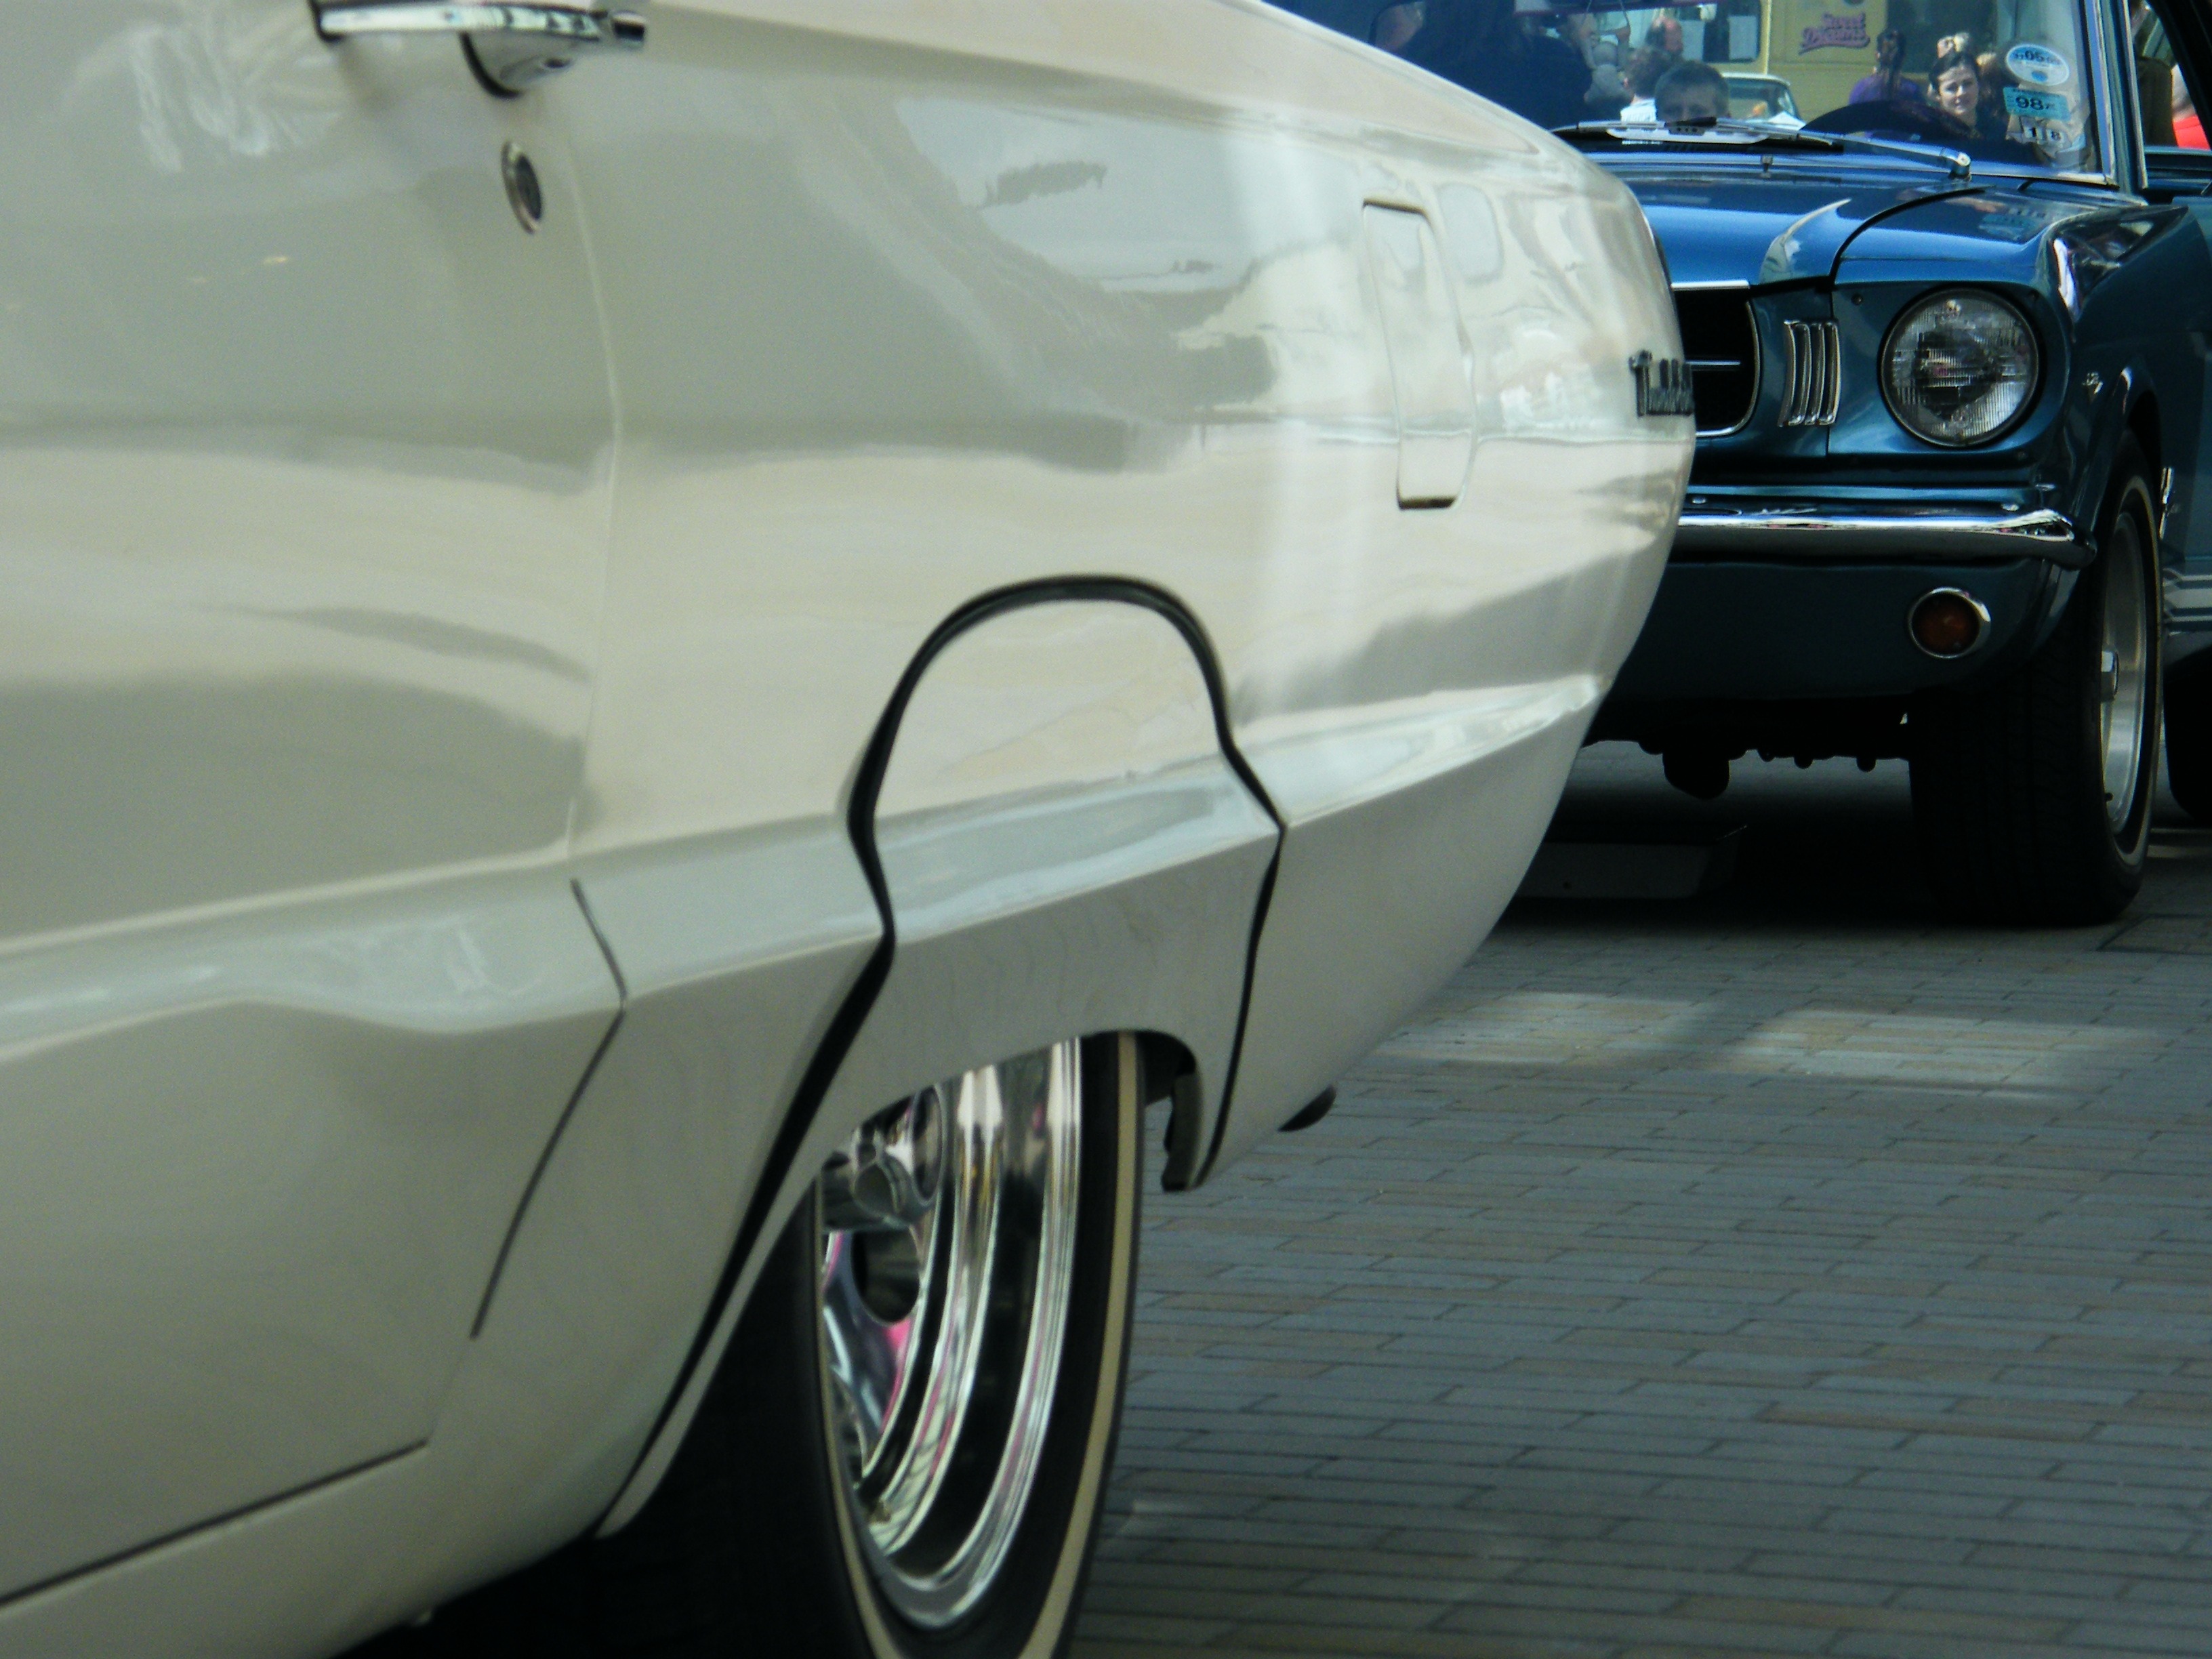
road, car, vintage, wheel, automobile, retro, travel, transportation, vehicle, drive, speed, motor vehicle, bumper, motor, classic, convertible, mustang, 1950, engines, 50s, mechanic, sport utility vehicle, land vehicle, automobile make, automotive exterior, luxury vehicle, full size car, tune ups